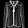
Label: Shirt